Aboriginal sites of Victoria

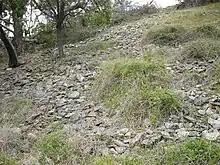
Mount William Quarry

Evidence of stone quarrying is rare, but the Mount William stone axe quarry is one of a number of stone sources used for making tools which were traded long distances throughout central and western Victoria and into New South Wales.